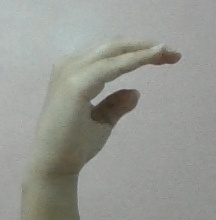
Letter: jeem